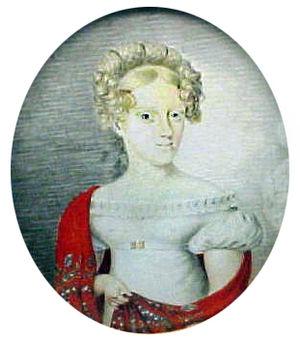
La princesse Caroline de Danemark était la fille aînée survivante de Frédéric VI de Danemark. Elle a été officieusement connue sous le nom "Kronprinsesse Caroline" avant son mariage, et plus tard comme "Arveprinsesse Caroline". Elle a épousé le cousin de son père, Ferdinand de Danemark, qui était l'héritier présomptif du trône de 1848 à 1863.